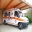
Label: ambulance